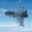
Label: airplane